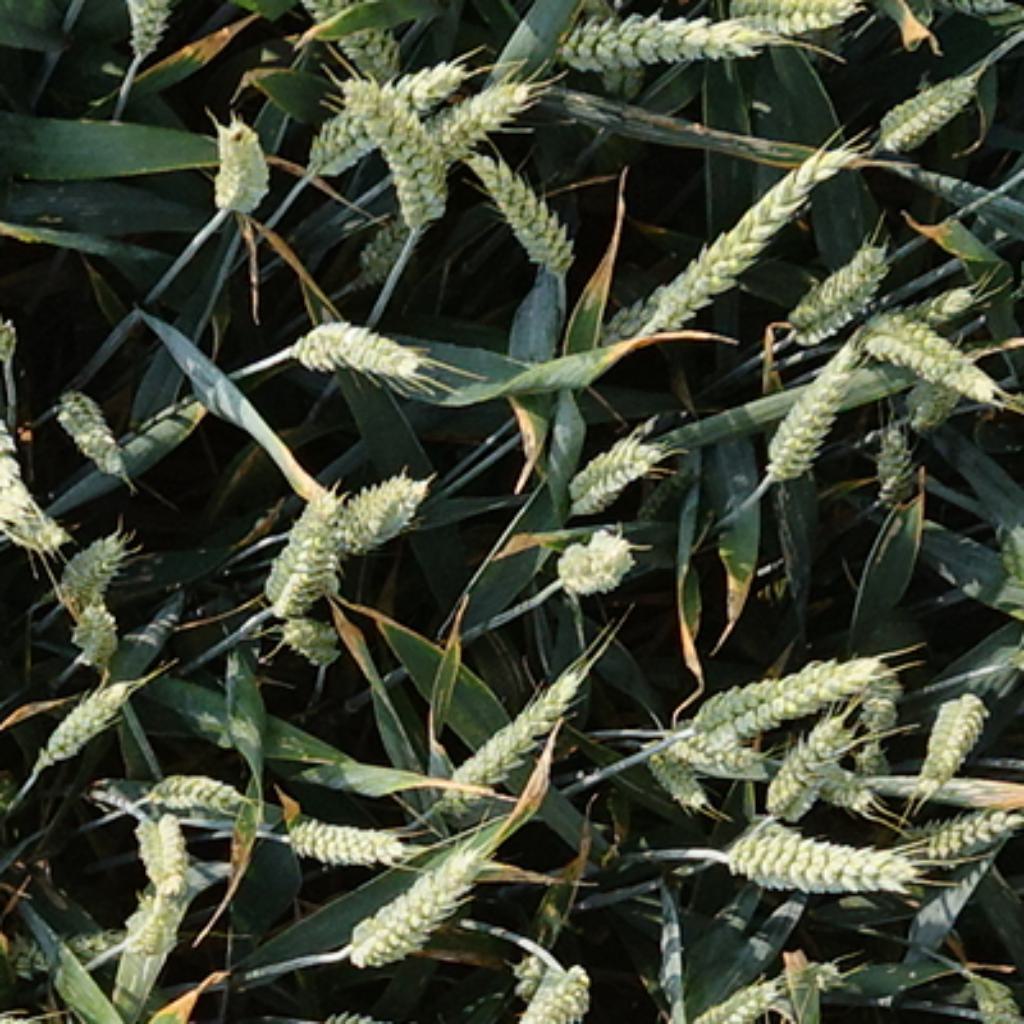
Country: France
Location: VSC
Wheat development stage: Filling - Ripening